Gadoteric acid

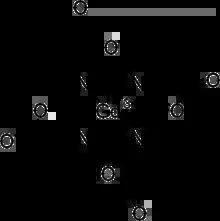

Gadoteric acid, sold under the brand name Dotarem among others, is a macrocycle-structured gadolinium-based MRI contrast agent (GBCA). It consists of the organic acid DOTA as a chelating agent, and gadolinium (Gd), and is used in form of the meglumine salt (gadoterate meglumine). The paramagnetic property of gadoteric acid reduces the T1 relaxation time (and to some extent the T2 and T2* relaxation times) in MRI, which is the source of its clinical utility. Because it has magnetic properties, gadoteric acid develops a magnetic moment when put under a magnetic field, which increases the signal intensity (brightness) of tissues during MRI imaging.